Pieter Thijs

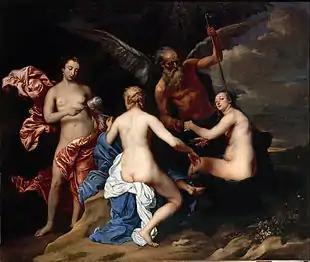
"Time and the Three Fates"

In the past his reputation suffered because of misattributions of his work. As his style was close to that of van Dyck and the followers of van Dyck, Thijs works have often been attributed to van Dyck and artists working in the van Dyckian idiom such as Thomas Willeboirts Bosschaert, Jan Boeckhorst and Erasmus Quellinus the Younger. With the rediscovery of the artist, works have been re-attributed to Pieter Thijs. As the styles of Thomas Willeboirts Bosschaert and Thijs are very close, there are still disagreements about the attributions of some works to either artist. The main distinguishing features between the styles of the two artists is that Willeboirts Bosschaerts' work uses a looser brushwork and displays a distinctive humanity and sensuality in the figures, especially the female figures. Thijs, on the other hand, applied the paint more tightly and thickly, and his figures express their emotions with more decorum and contained theatricality.